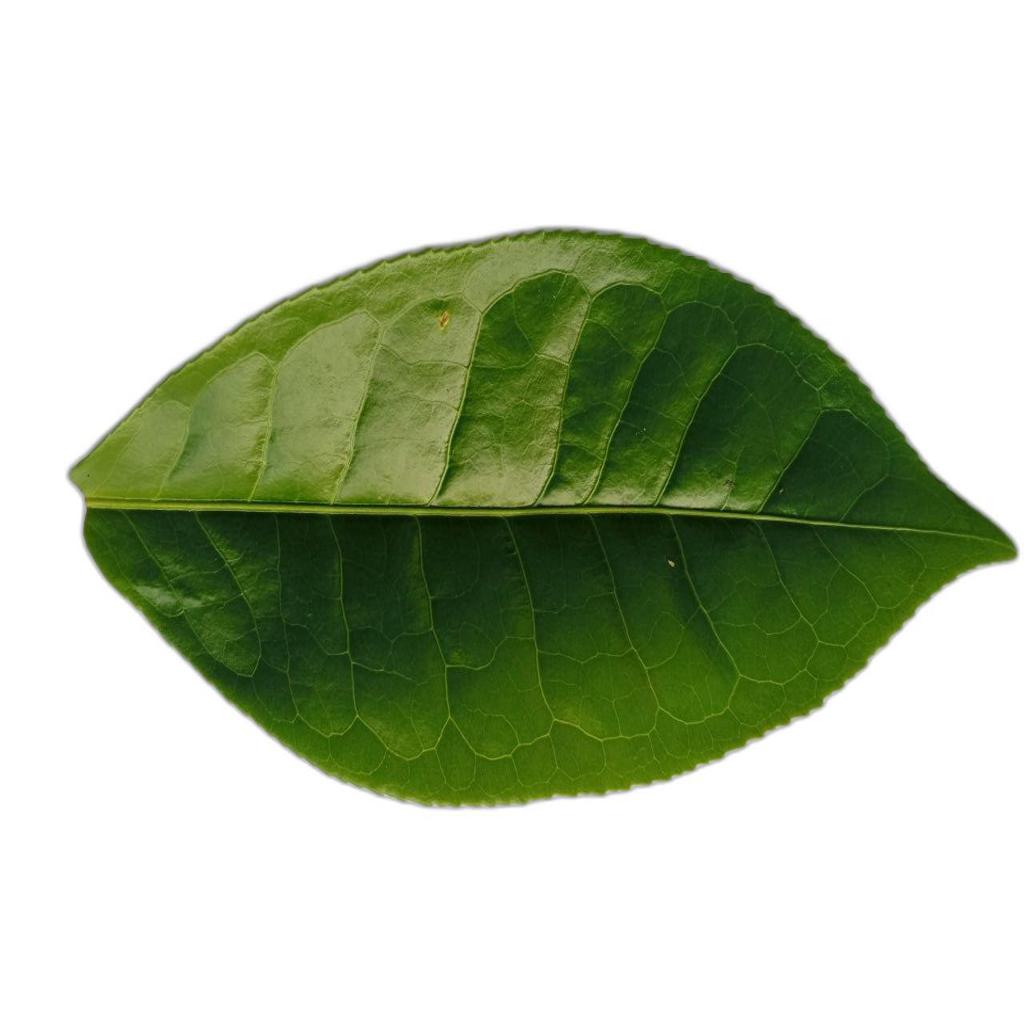
Label: Healthy